Shoma Doi

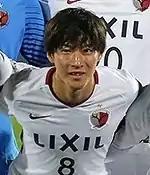
Doi with Kashima Antlers at the 2018 AFC Champions League Final

is a Japanese professional footballer who plays as an attacking midfielder for club Montedio Yamagata. He has 2 caps for the Japan national football team.